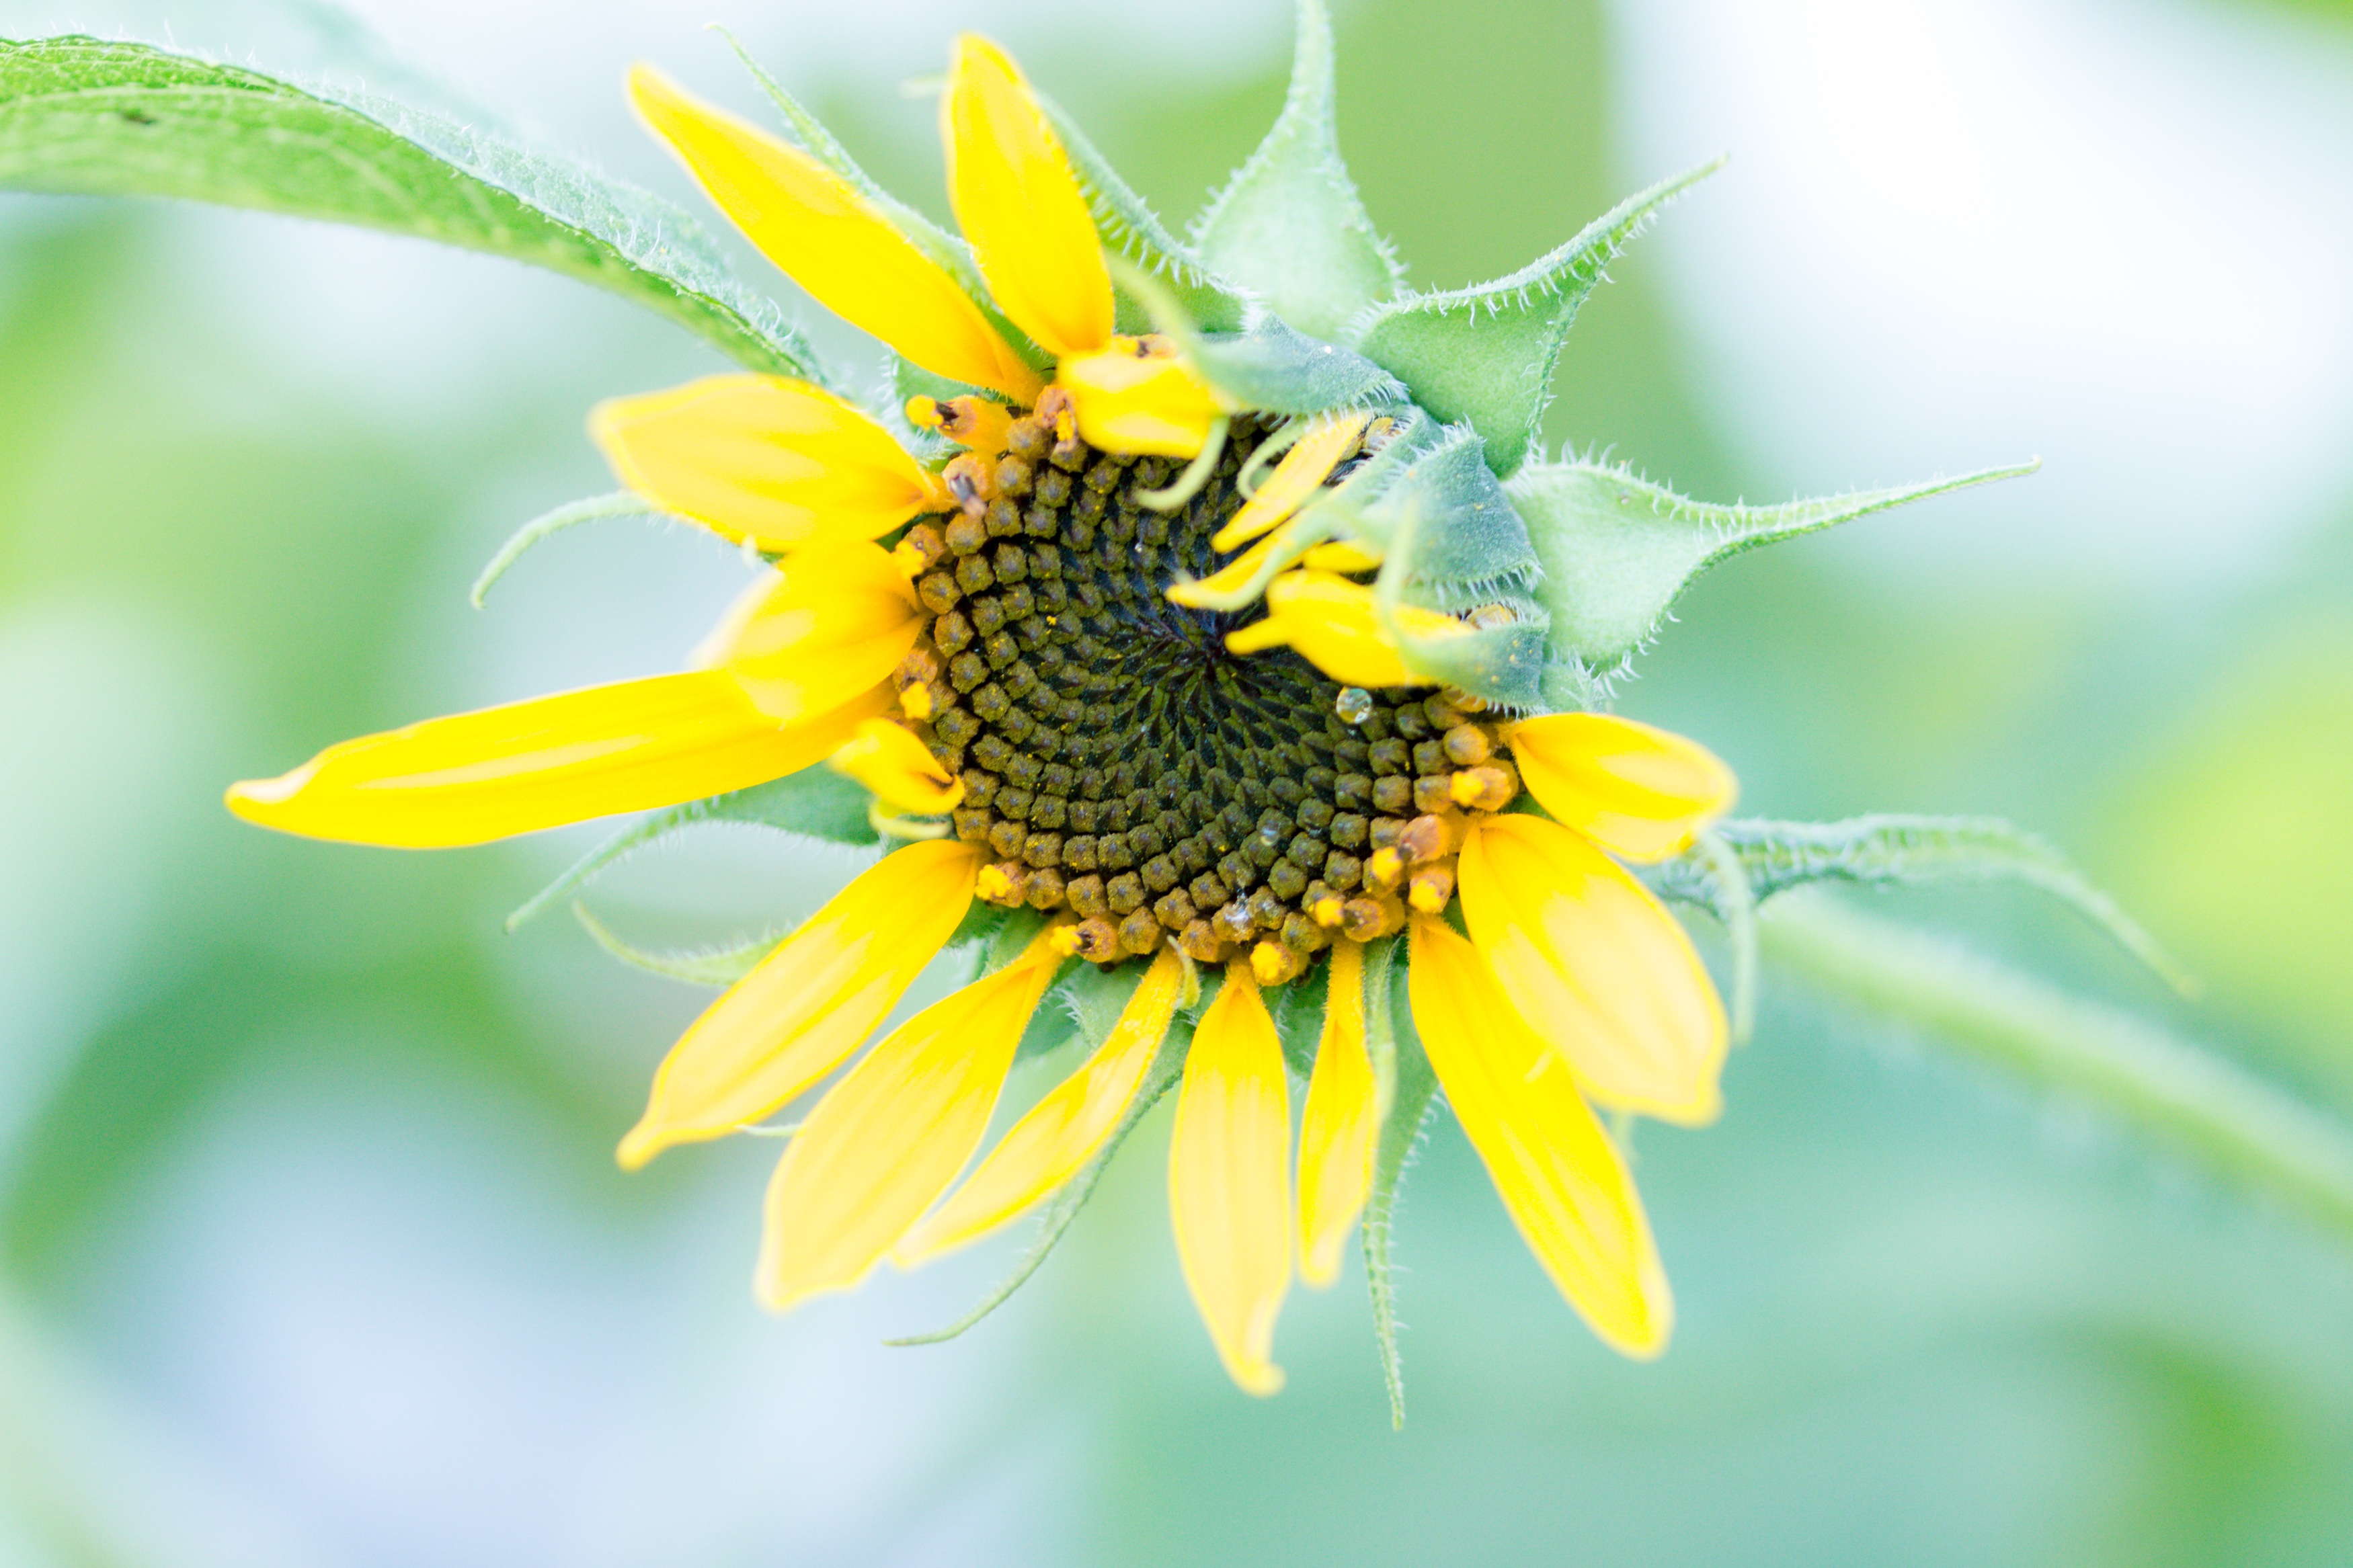
nature, blossom, plant, photography, flower, petal, bloom, pollen, green, insect, botany, yellow, flora, fauna, sunflower, invertebrate, wildflower, close up, sun flower, nectar, macro photography, flowering plant, honey bee, daisy family, helianthus annuus, plant stem, land plant